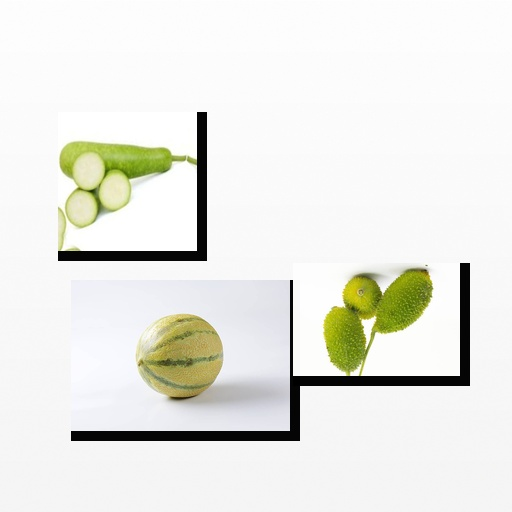
Food items: spiny_gourd, bottle_gourd, cantaloupe